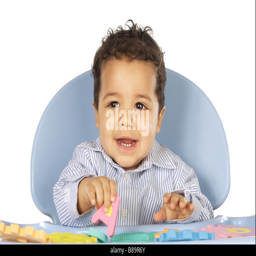
baby learn letters playing an over white background